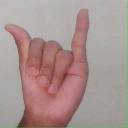
अक्षर: य